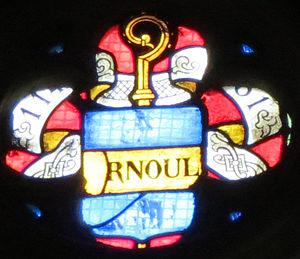
Blason d'Arnoul, évêque de Lisieux (1141-1181).